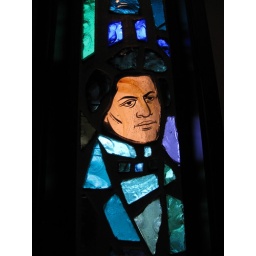
A stained glass window in the chapel where we were sitting